John Howell & Son

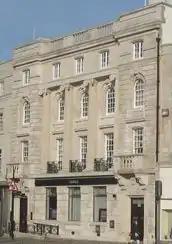
London and County Bank (now Nat West Bank)

His first major work was the west side of Warrior Square, completed in 1855. In the same year, Roman coins were found on this site by Howell's workmen. The Music Hall or Central Assembly Room between Robertson Street and Havelock Road, renamed as the Public Hall in 1883, was begun in July 1858 and built speedily; the opening on 12 January 1859 featured Handel's Messiah. It was an Italianate building with its main entrance in Robertson Street. The main hall on the first floor measured 75 feet by 45 feet and 30 feet high, and its staircases gave access to Havelock Road and Robertson Street. The ground floor had a large room for the Hastings Mechanics' Institution at the west end, and shops at the east end, with a shopping arcade running north-south in the centre. There was an arched cellar in the basement. From the 1920s to the 1970s it was a cinema; today it faces Cambridge Road and the ground floor is occupied by public houses, with music in the cellar. Howell built Holy Trinity Church, Robertson Street, in 1860 for architect Samuel Sanders Teulon; the site cost £2,300. The nave was opened on 29 September 1858 and the chancel on 10 August 1862, but it was consecrated as late as 13 April 1882 due to debt. In July of that year there was strike action by the masons when their employer Howell Senior refused to dismiss a non-union man. Holy Trinity is now a listed building. He engineered the basement of the Queens Hotel in 1862; it exists today in the town conservation area without its cupolas and forecourt, and has been converted into flats.